Jos

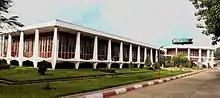
The Nasco corporate headquarters is in Jos

The city is divided into 2 local government areas of Jos North and Jos South. The city proper lies between Jos North and parts of Jos South headquartered in Bukuru.